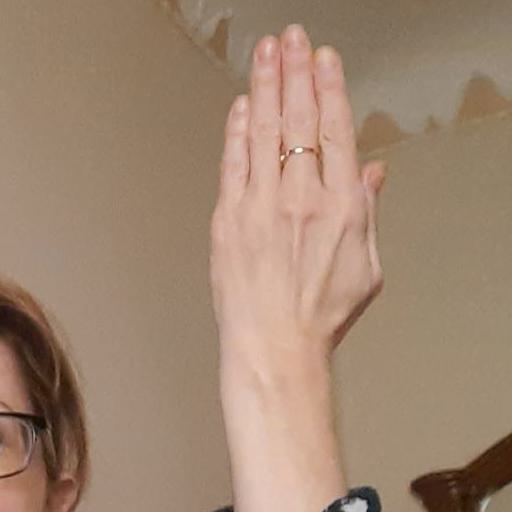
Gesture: stop_inverted